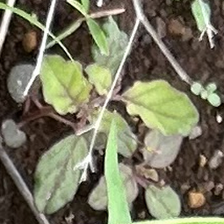
Weed species: Punarnava _(Boerhaavia diffusa)